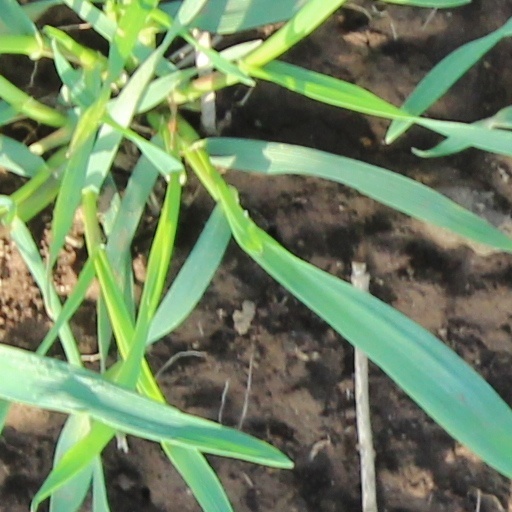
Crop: wheat